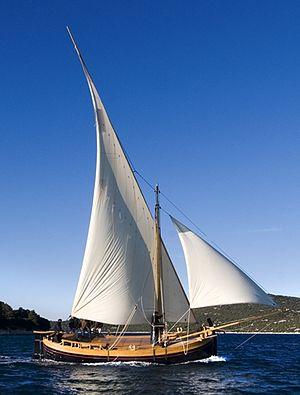
Le Gospa od mora est une réplique de bracera croate construite de 2006 à 2010. Ce voilier à un mât est utilisé pour la plaisance et comme navire école à Dubrovnik.
Un bracera ou brazzera est un type de voilier traditionnel de un à deux mâts à voile latine, livarde ou au tiers et à rames. Ils sont utilisés en Mer Adriatique pour la pêche, le transport et le cabotage entre le XVIᵉ siècle et le début du XXᵉ siècle.